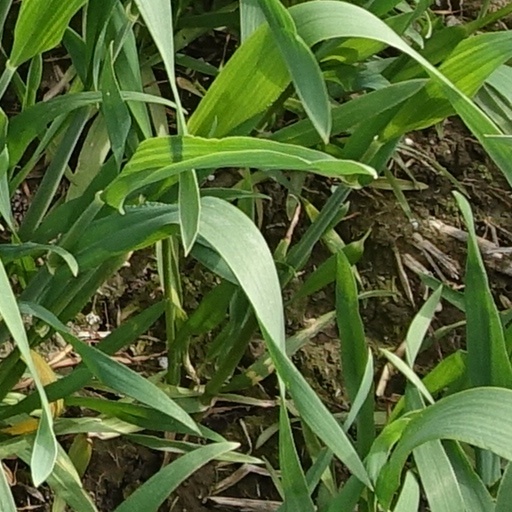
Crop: wheat